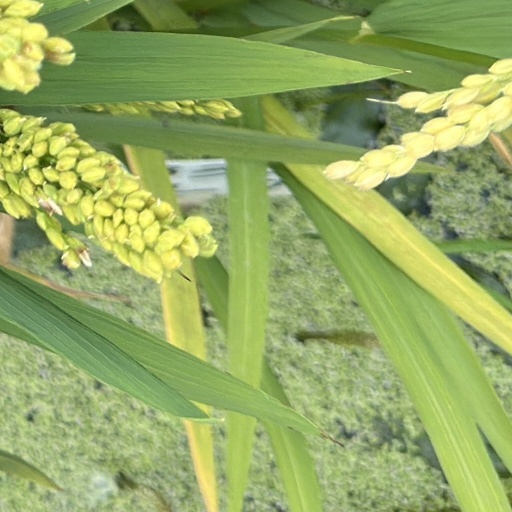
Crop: rice